Adenosquamous carcinoma

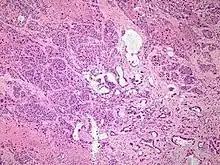
Micrograph of adenosquamous carcinoma of the pancreas.

Light microscopy shows a combination of gland-like cells and squamous epithelial cells. On immunohistochemistry, it is typically positive for CK5/6, CK7 and p63, and negative for CK20, p16 and p53. On genetic testing, KRAS and p53 are typically altered.